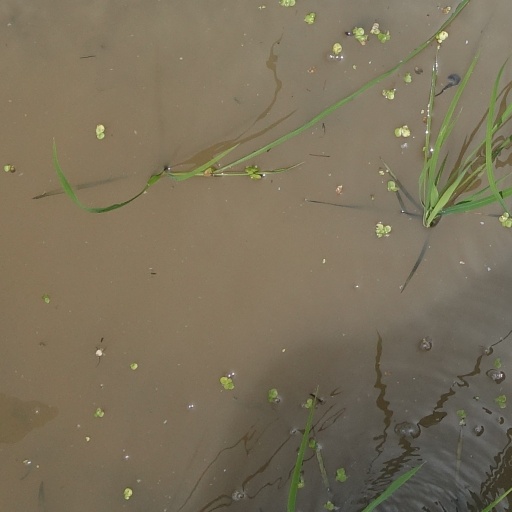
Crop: rice